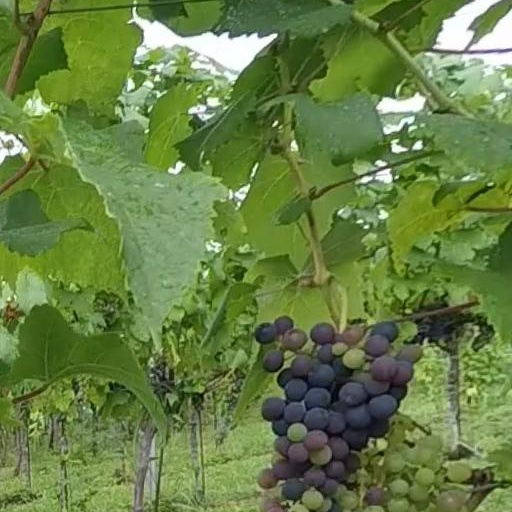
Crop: grape